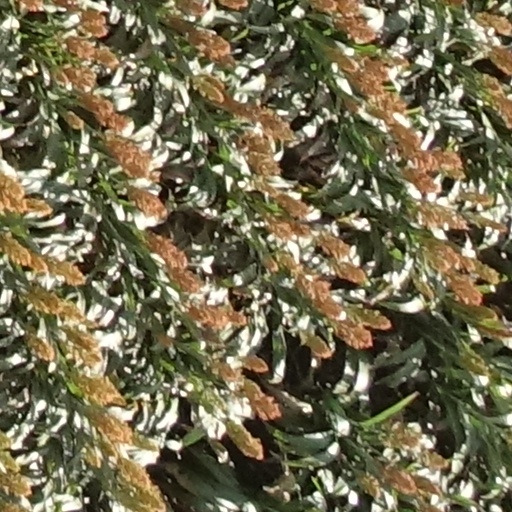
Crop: sorghum